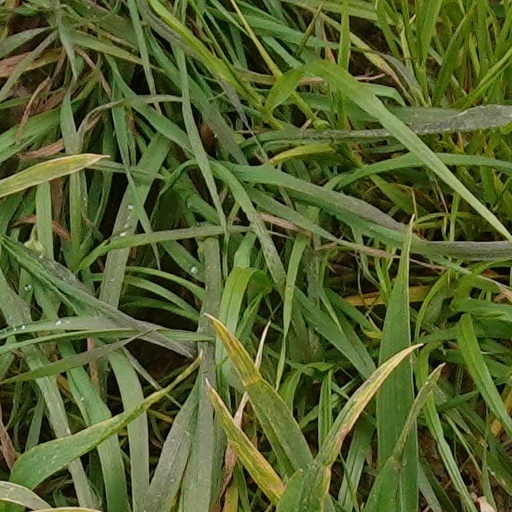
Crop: wheat